List of Olympic records in swimming

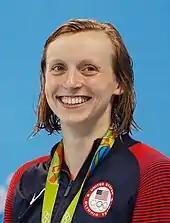
Katie Ledecky holds Olympic records in the 400, 800, and 1500 m freestyle events

"♦ denotes a performance that is also a current world record. Statistics are correct as of the end of the 2024 Olympics and include only those events which are currently recognised by the IOC as Olympic events."